Xavier Martínez

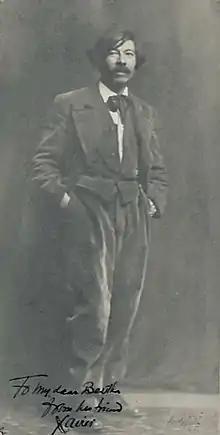
Xavier Martinez (1869-1943)

After the earthquake of 1906 he moved across the bay to Piedmont, California, and met Elsie Whitaker, 20 years his junior, the daughter of the writer Herman Whitaker. On October 17, 1907, he married Elsie Whitaker in Oakland. After their honeymoon in Carmel-by-the-Sea they commenced building a studio in Piedmont. During the summers of 1909 to 1914, they rented a house in Carmel so that Martínez could teach art classes at the Hotel Del Monte.